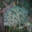
Label: flatfish